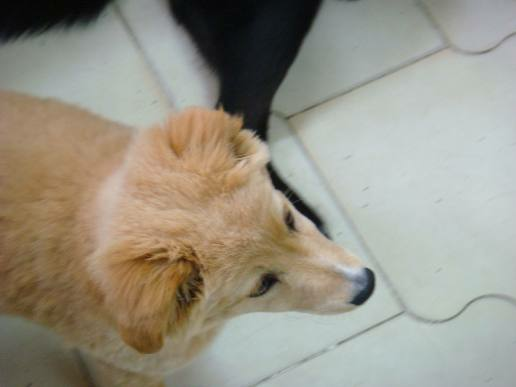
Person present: No